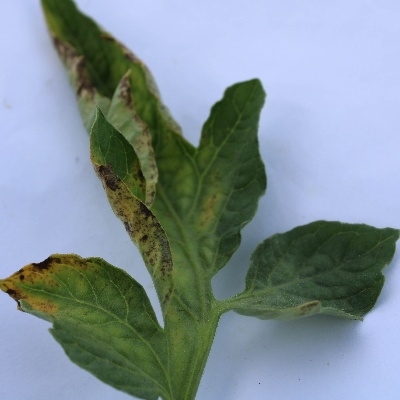
Crop: Tomato
Condition: septoria leaf spot